Answer in natural language. Considering the relative positions, is gray rectangular bed (marked C) above or below Doorway (marked A)? Choose between the following options: above or below
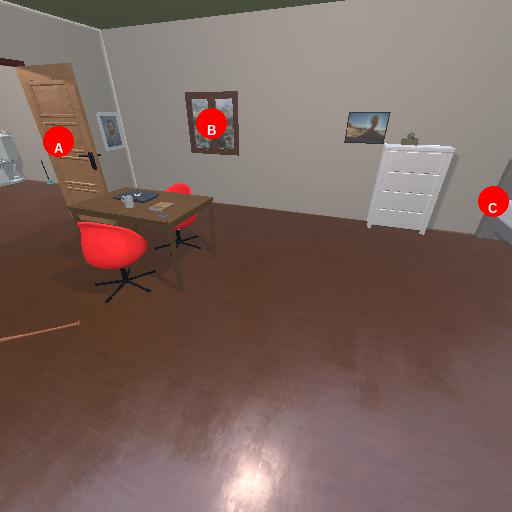
<answer>below</answer>